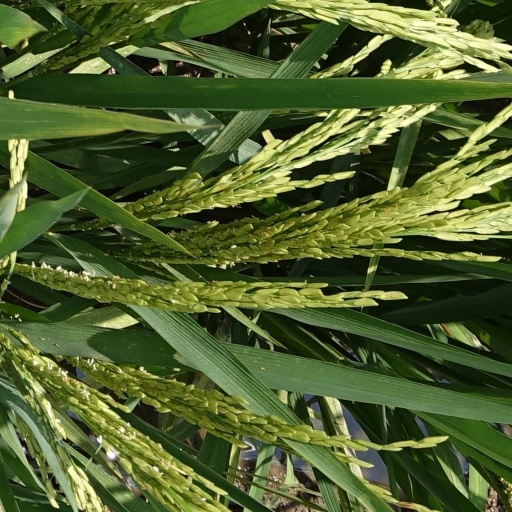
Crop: rice